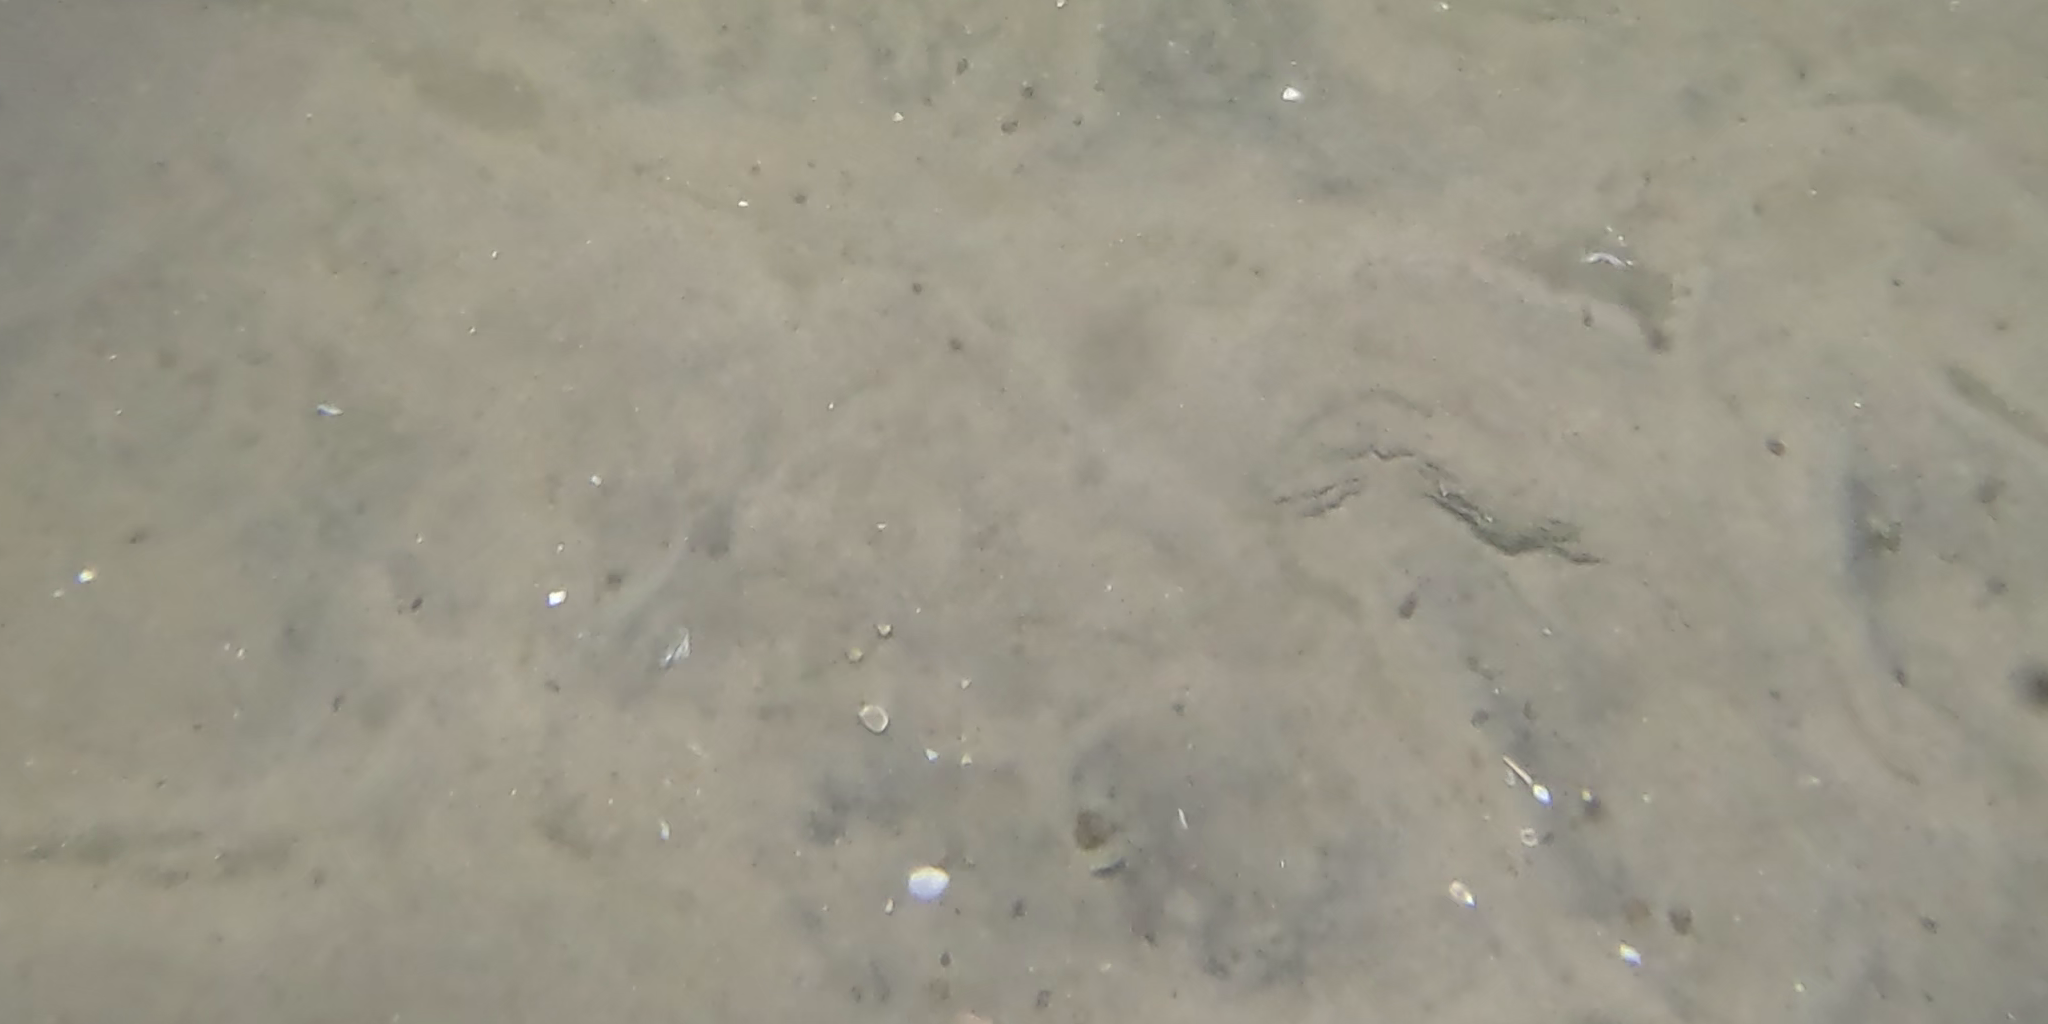
Seabed habitat: sand